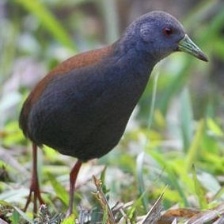
Species: BLACK TAIL CRAKE
Scientific name: AMAURORNIS BICOLOR